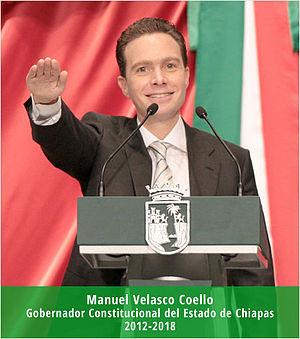
Manuel Velasco Coello, né le 7 avril 1980 à Tuxtla Gutiérrez, est un homme politique mexicain, membre du Parti vert écologiste et gouverneur de l'État du Chiapas de 2012 à 2018.